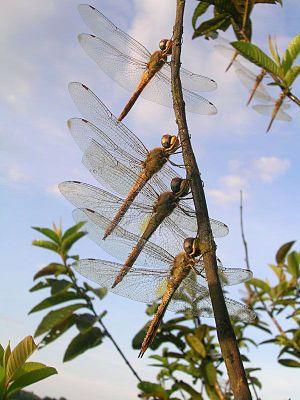
Pantala flavescens, la libellule globe-trotter, le pantale globe-trotteur ou pantale flavescente, est une espèce d'odonate largement répandue dans toute la ceinture intertropicale, et qui essaime vers le nord et le sud lors de phénomènes migratoires obligés. Dès le début de leur phase imaginale, les individus se dispersent vers de nouveaux sites de reproduction. On trouve ainsi l'espèce à de hautes latitudes comme au Québec, à Sakhaline ou au Kamtchatka dans l'hémisphère nord, et en Patagonie ou sur l'île Amsterdam dans l’hémisphère sud.